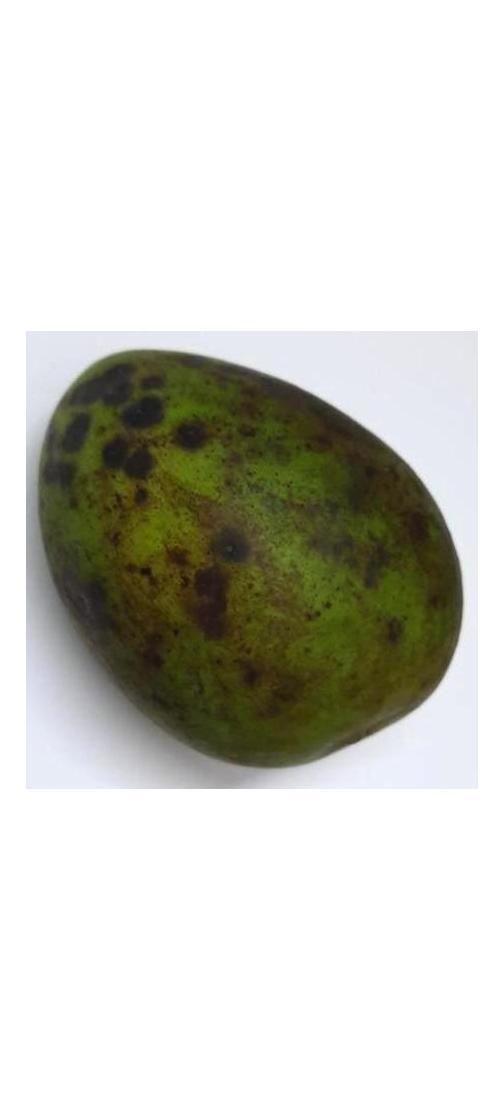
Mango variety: Harivanga